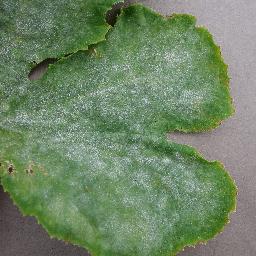
Label: Squash___Powdery_mildew